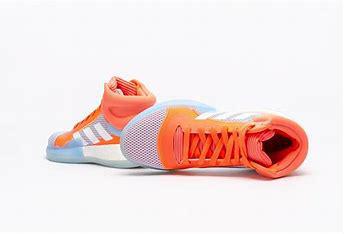
Brand: Adidas
Model: Marquee Boost